Planet of the Apes (2001 film)

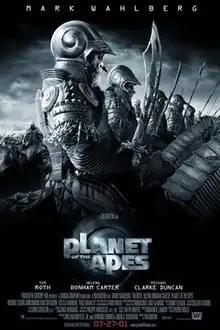
Theatrical release poster

Planet of the Apes is a 2001 American science fiction action adventure film directed by Tim Burton from a screenplay by William Broyles Jr., Lawrence Konner, and Mark Rosenthal. The sixth installment in the "Planet of the Apes" film series, it is loosely based on the 1963 novel of the same name by Pierre Boulle and serves as a remake of the 1968 film version. The film stars Mark Wahlberg, Tim Roth, Helena Bonham Carter, Michael Clarke Duncan, Kris Kristofferson, Estella Warren, and Paul Giamatti. It tells the story of astronaut Leo Davidson (Wahlberg) crash-landing on a planet inhabited by intelligent apes. The apes treat humans as slaves, but with the help of an ape named Ari (Bonham Carter), Leo starts a rebellion as he seeks to return.